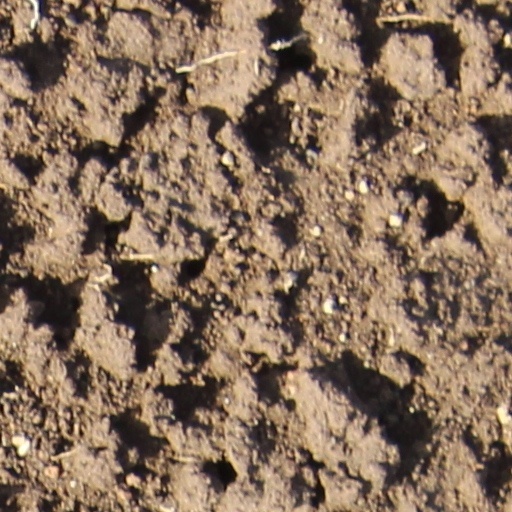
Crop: wheat